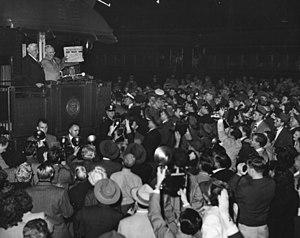
Bernard Francis Dickmann, né le 7 septembre 1888 à Saint-Louis et mort le 9 décembre 1971 à Collins, est le 34ᵉ maire de Saint-Louis.